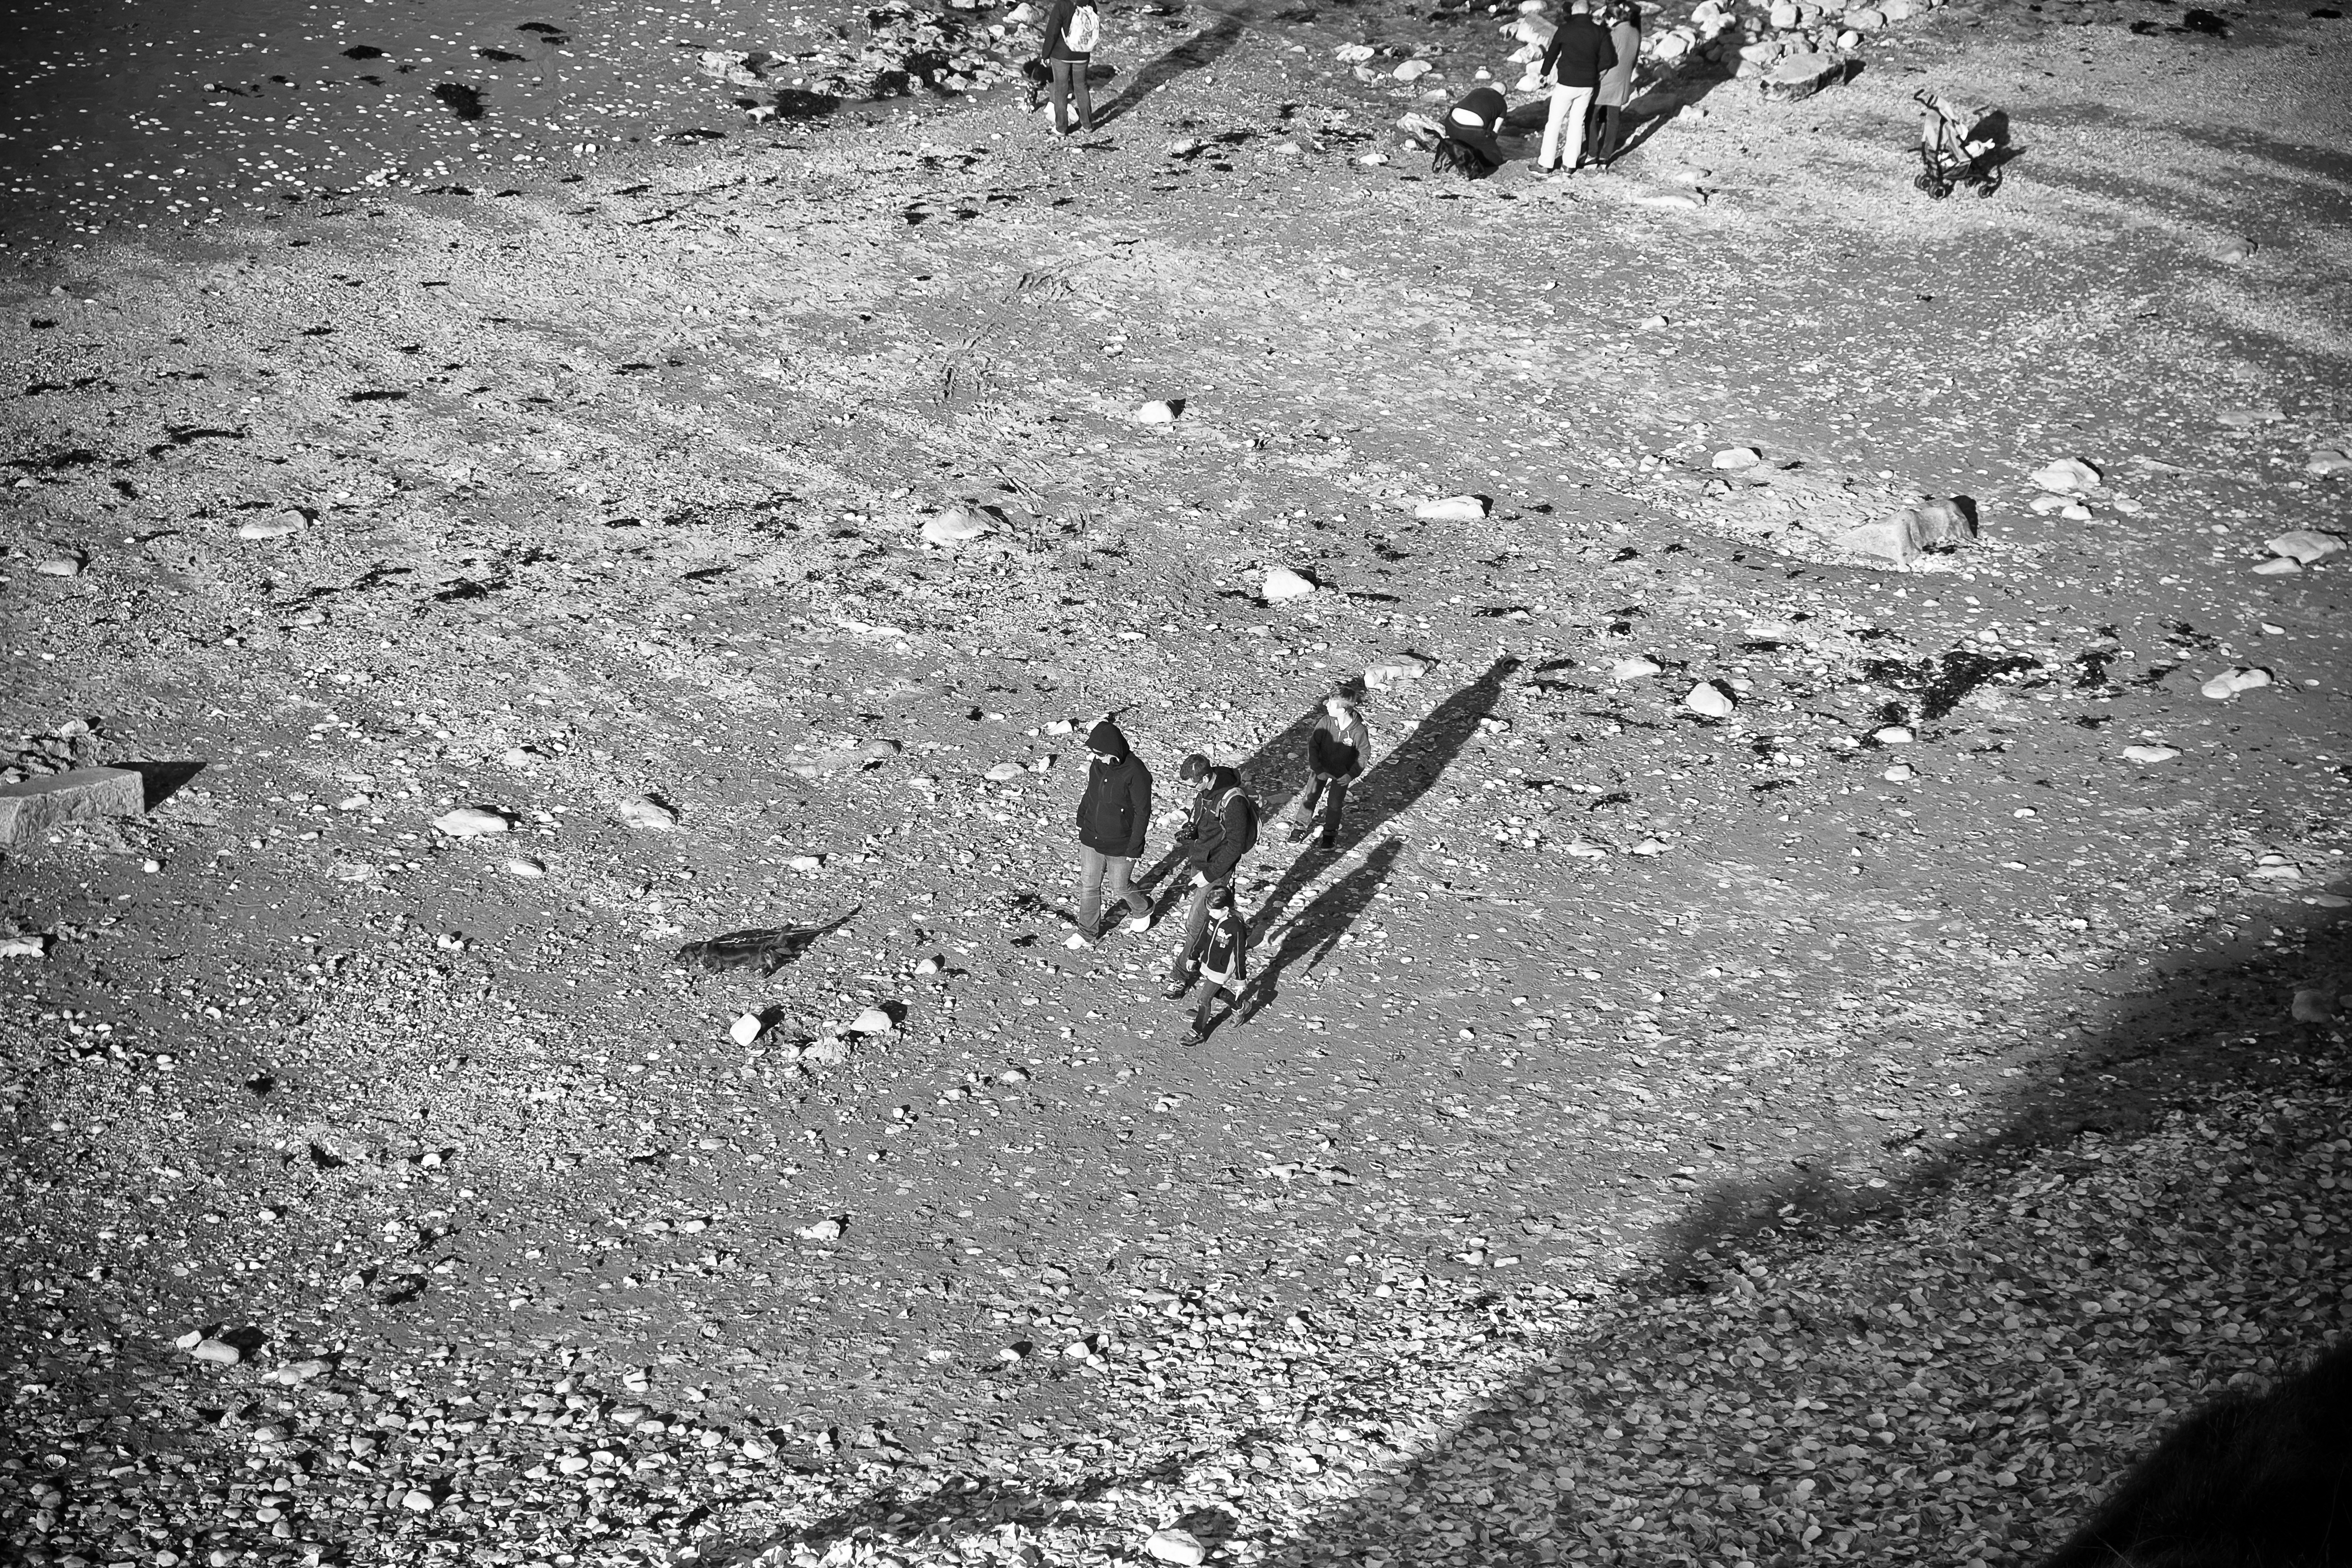
rock, bird, black and white, street, urban, travel, france, fujifilm, shadow, soil, darkness, black, monochrome, bw, blackandwhite, blackwhite, ngc, normandy, fr, fuji, stphotographia, normandie, fujixt1, fujix, noireblanc, portenbassin, monochrome photography, perching bird